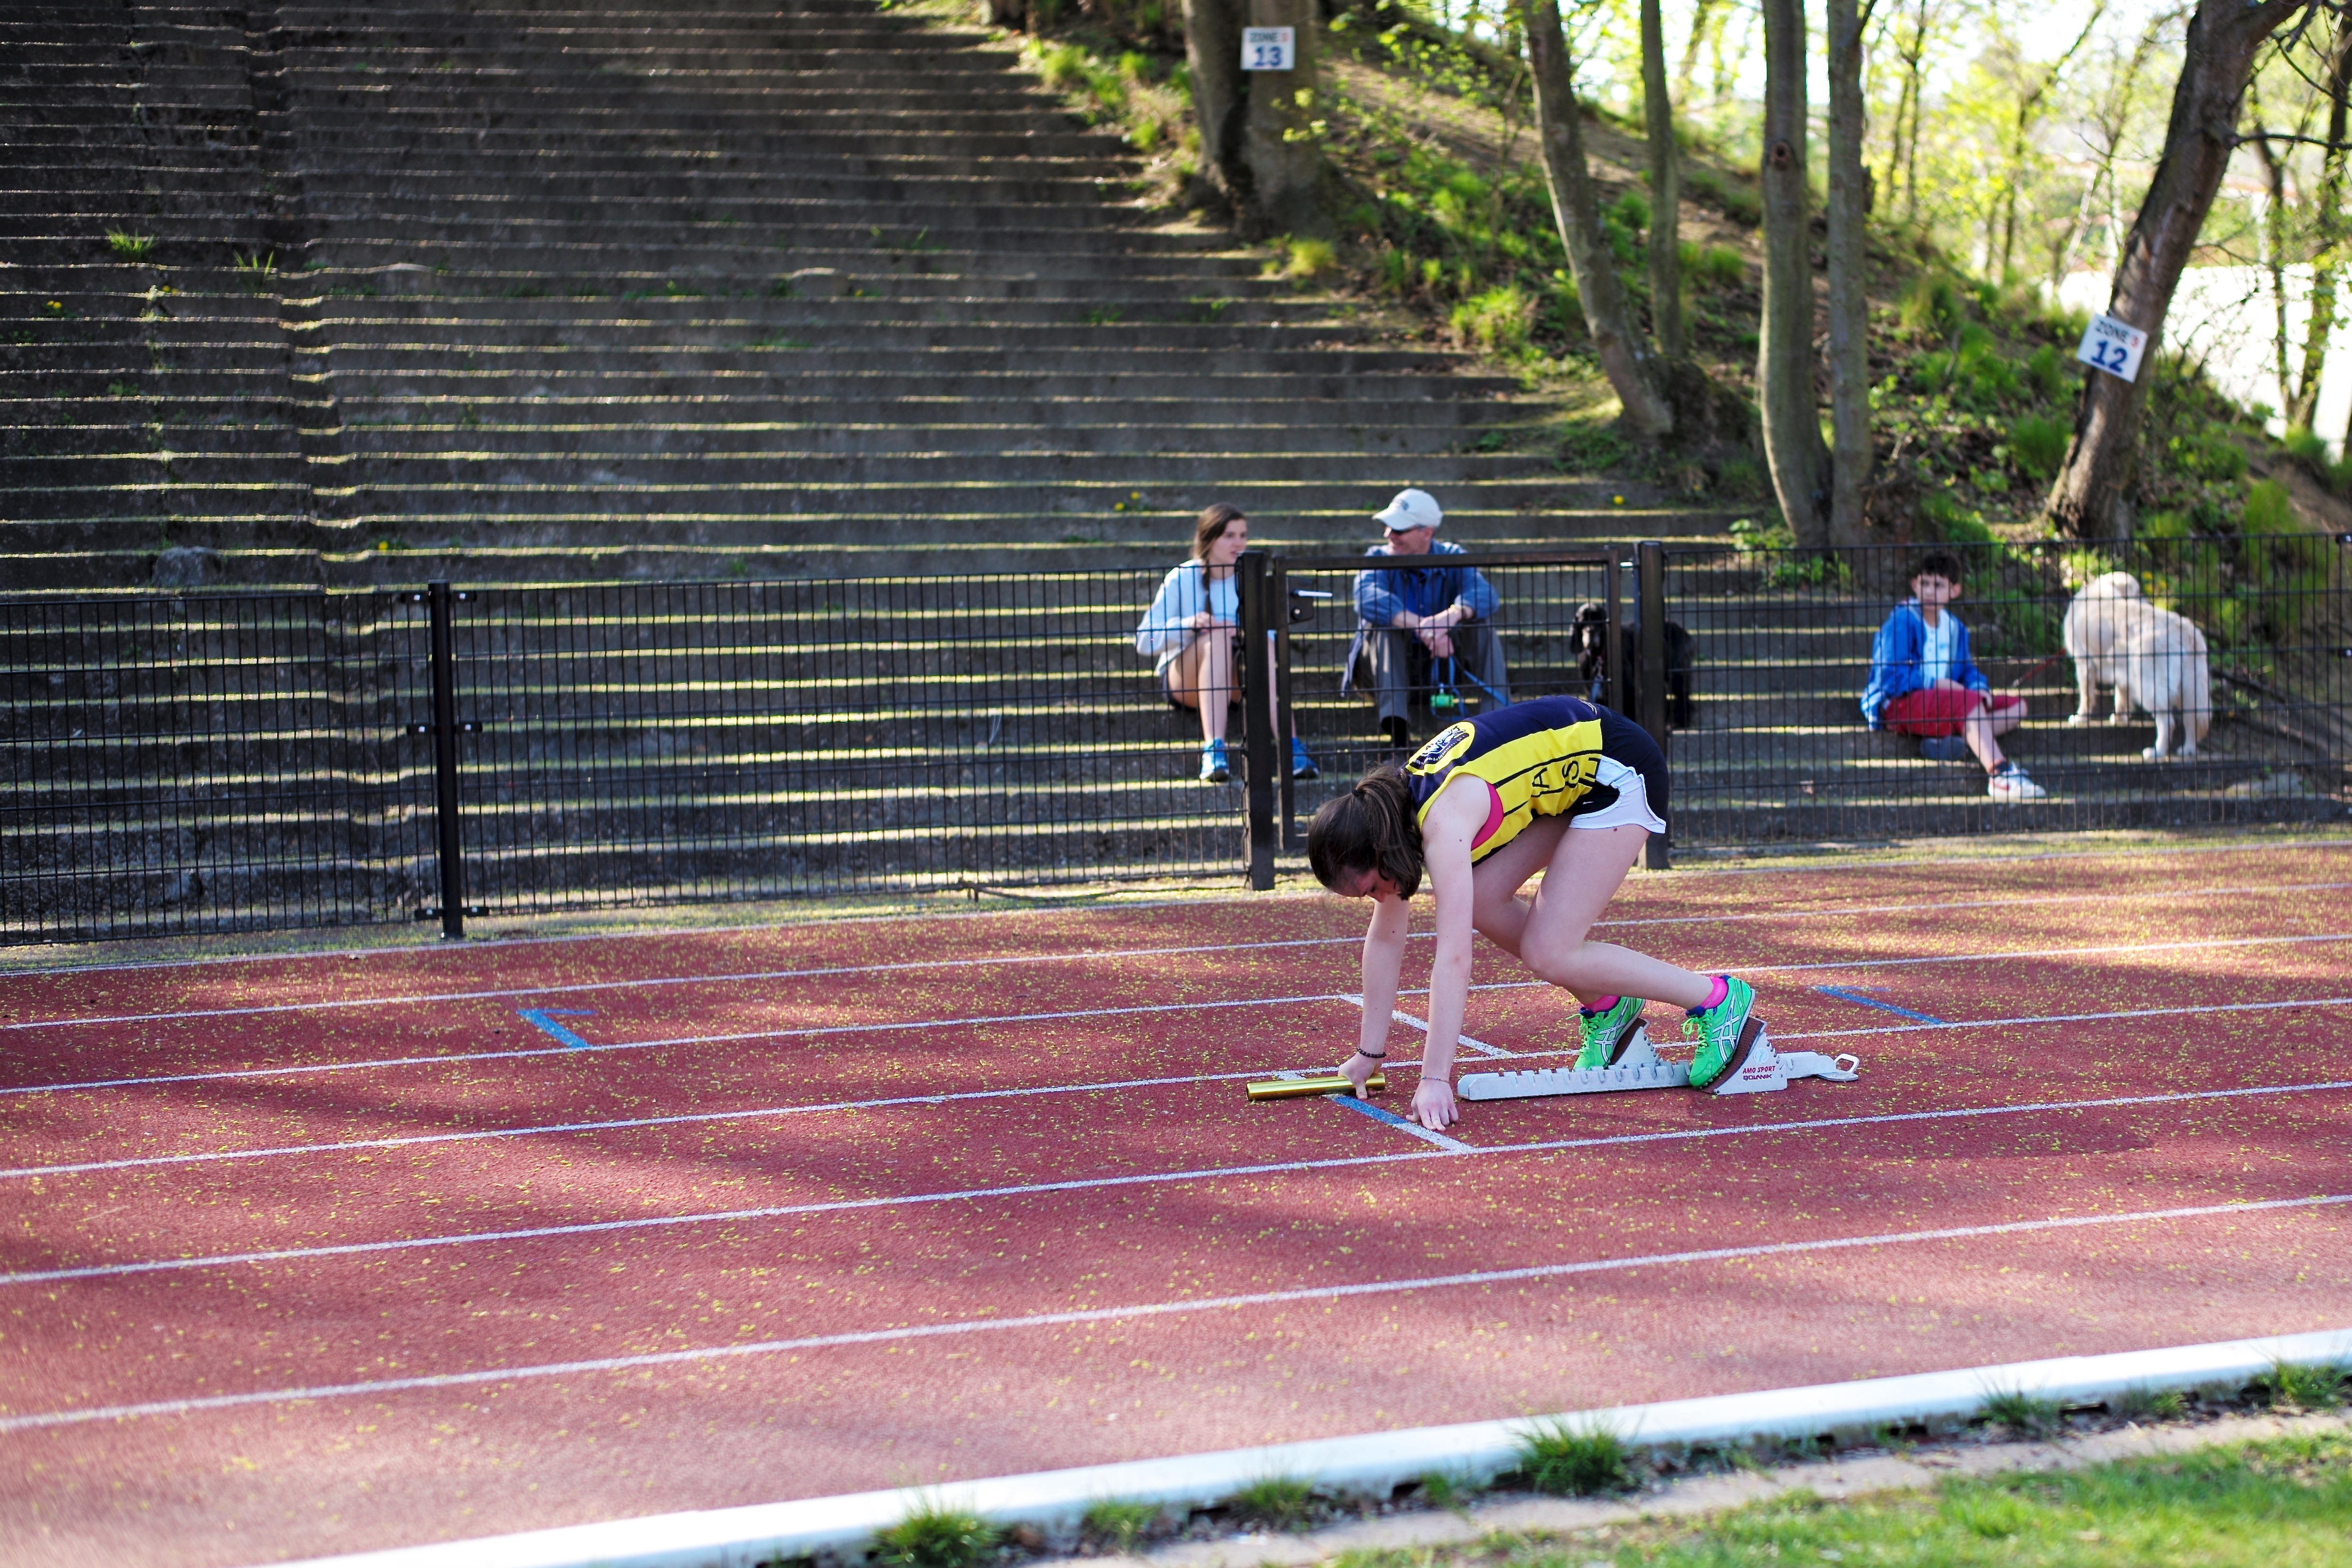
girl, track, sport, boy, running, run, runner, ash, competition, sports, highschool, varsity, athletics, meet, sprint, trackfield, relay, physical exercise, sport venue, human action, endurance sports, duathlon, track and field athletics